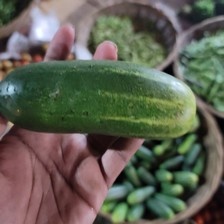
Label: cucumber